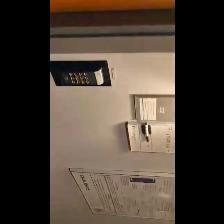
Label: NonHuman